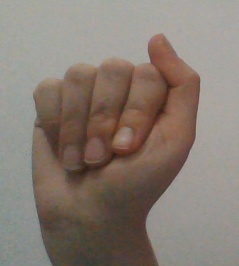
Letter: saad